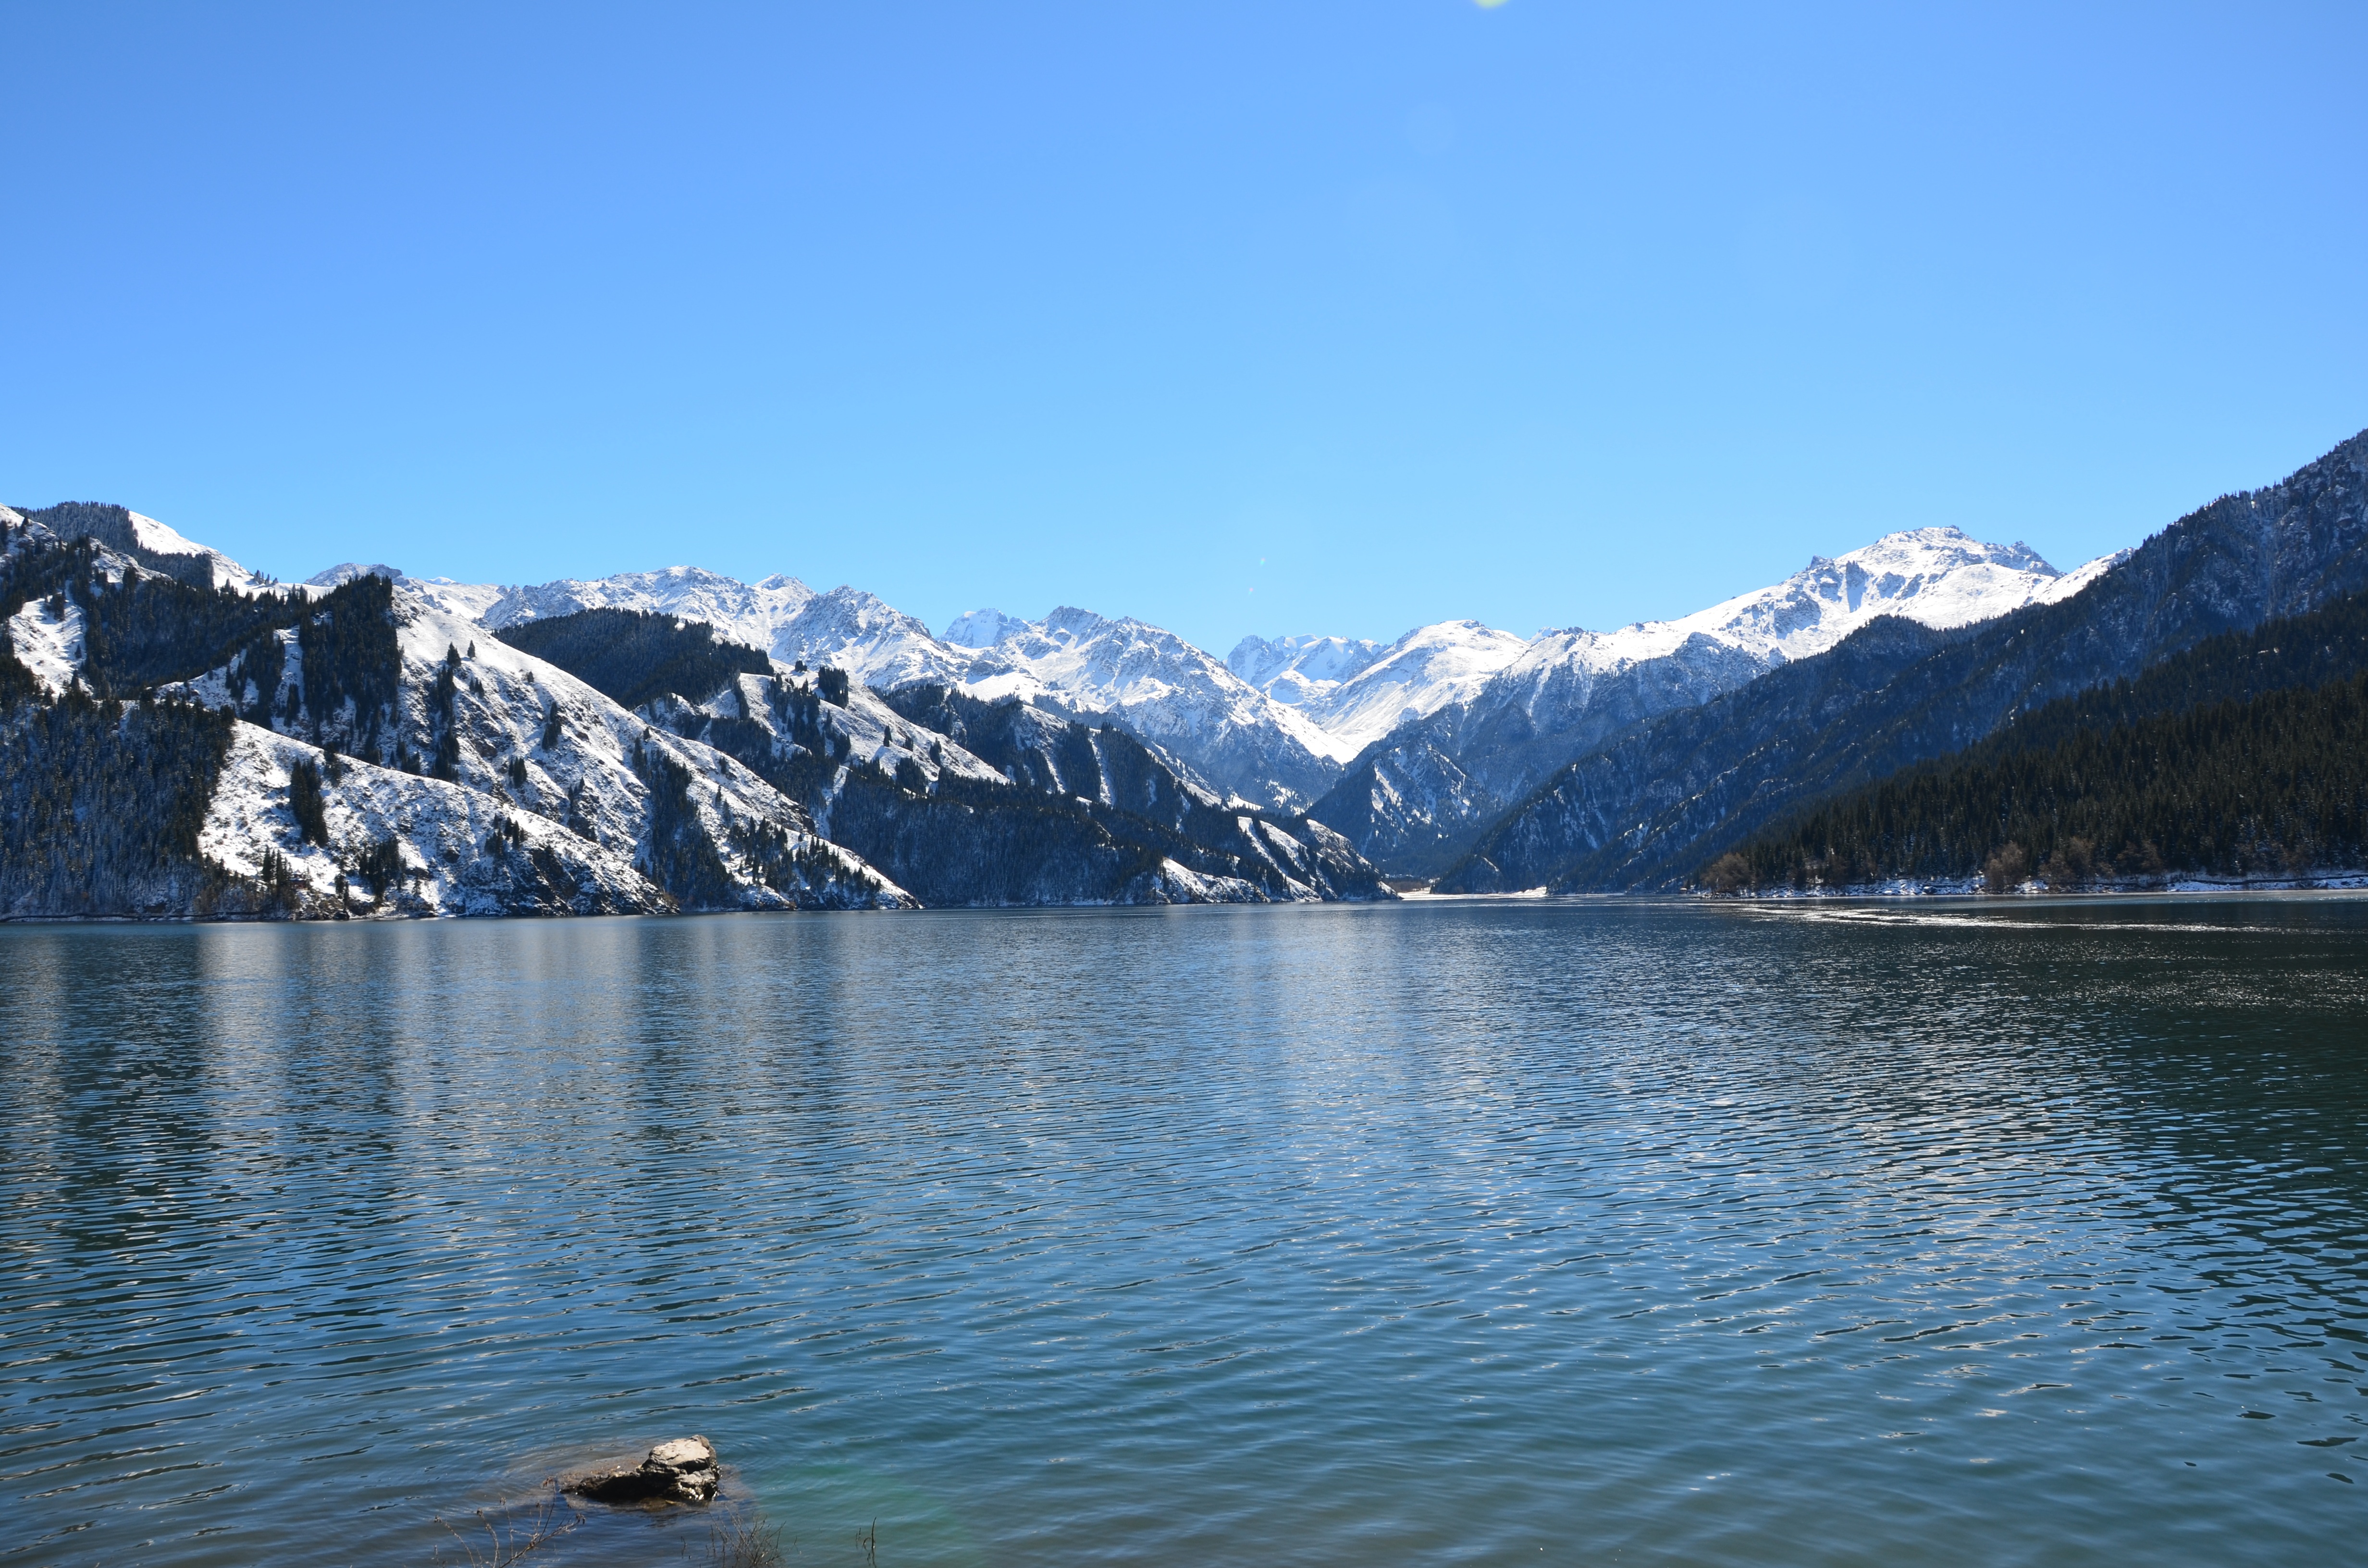
mountain, snow, lake, mountain range, reflection, fjord, reservoir, alps, fell, loch, landform, in xinjiang, tianshan, tianchi, geographical feature, mountainous landforms, glacial landform